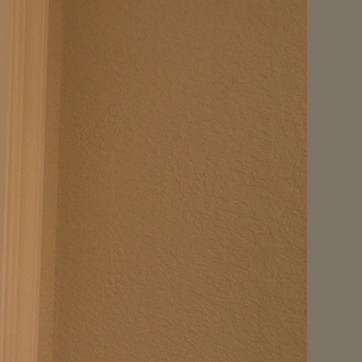
Material: painted